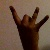
The image shows a hand gesture representing the number 8 in Indian Sign Language.